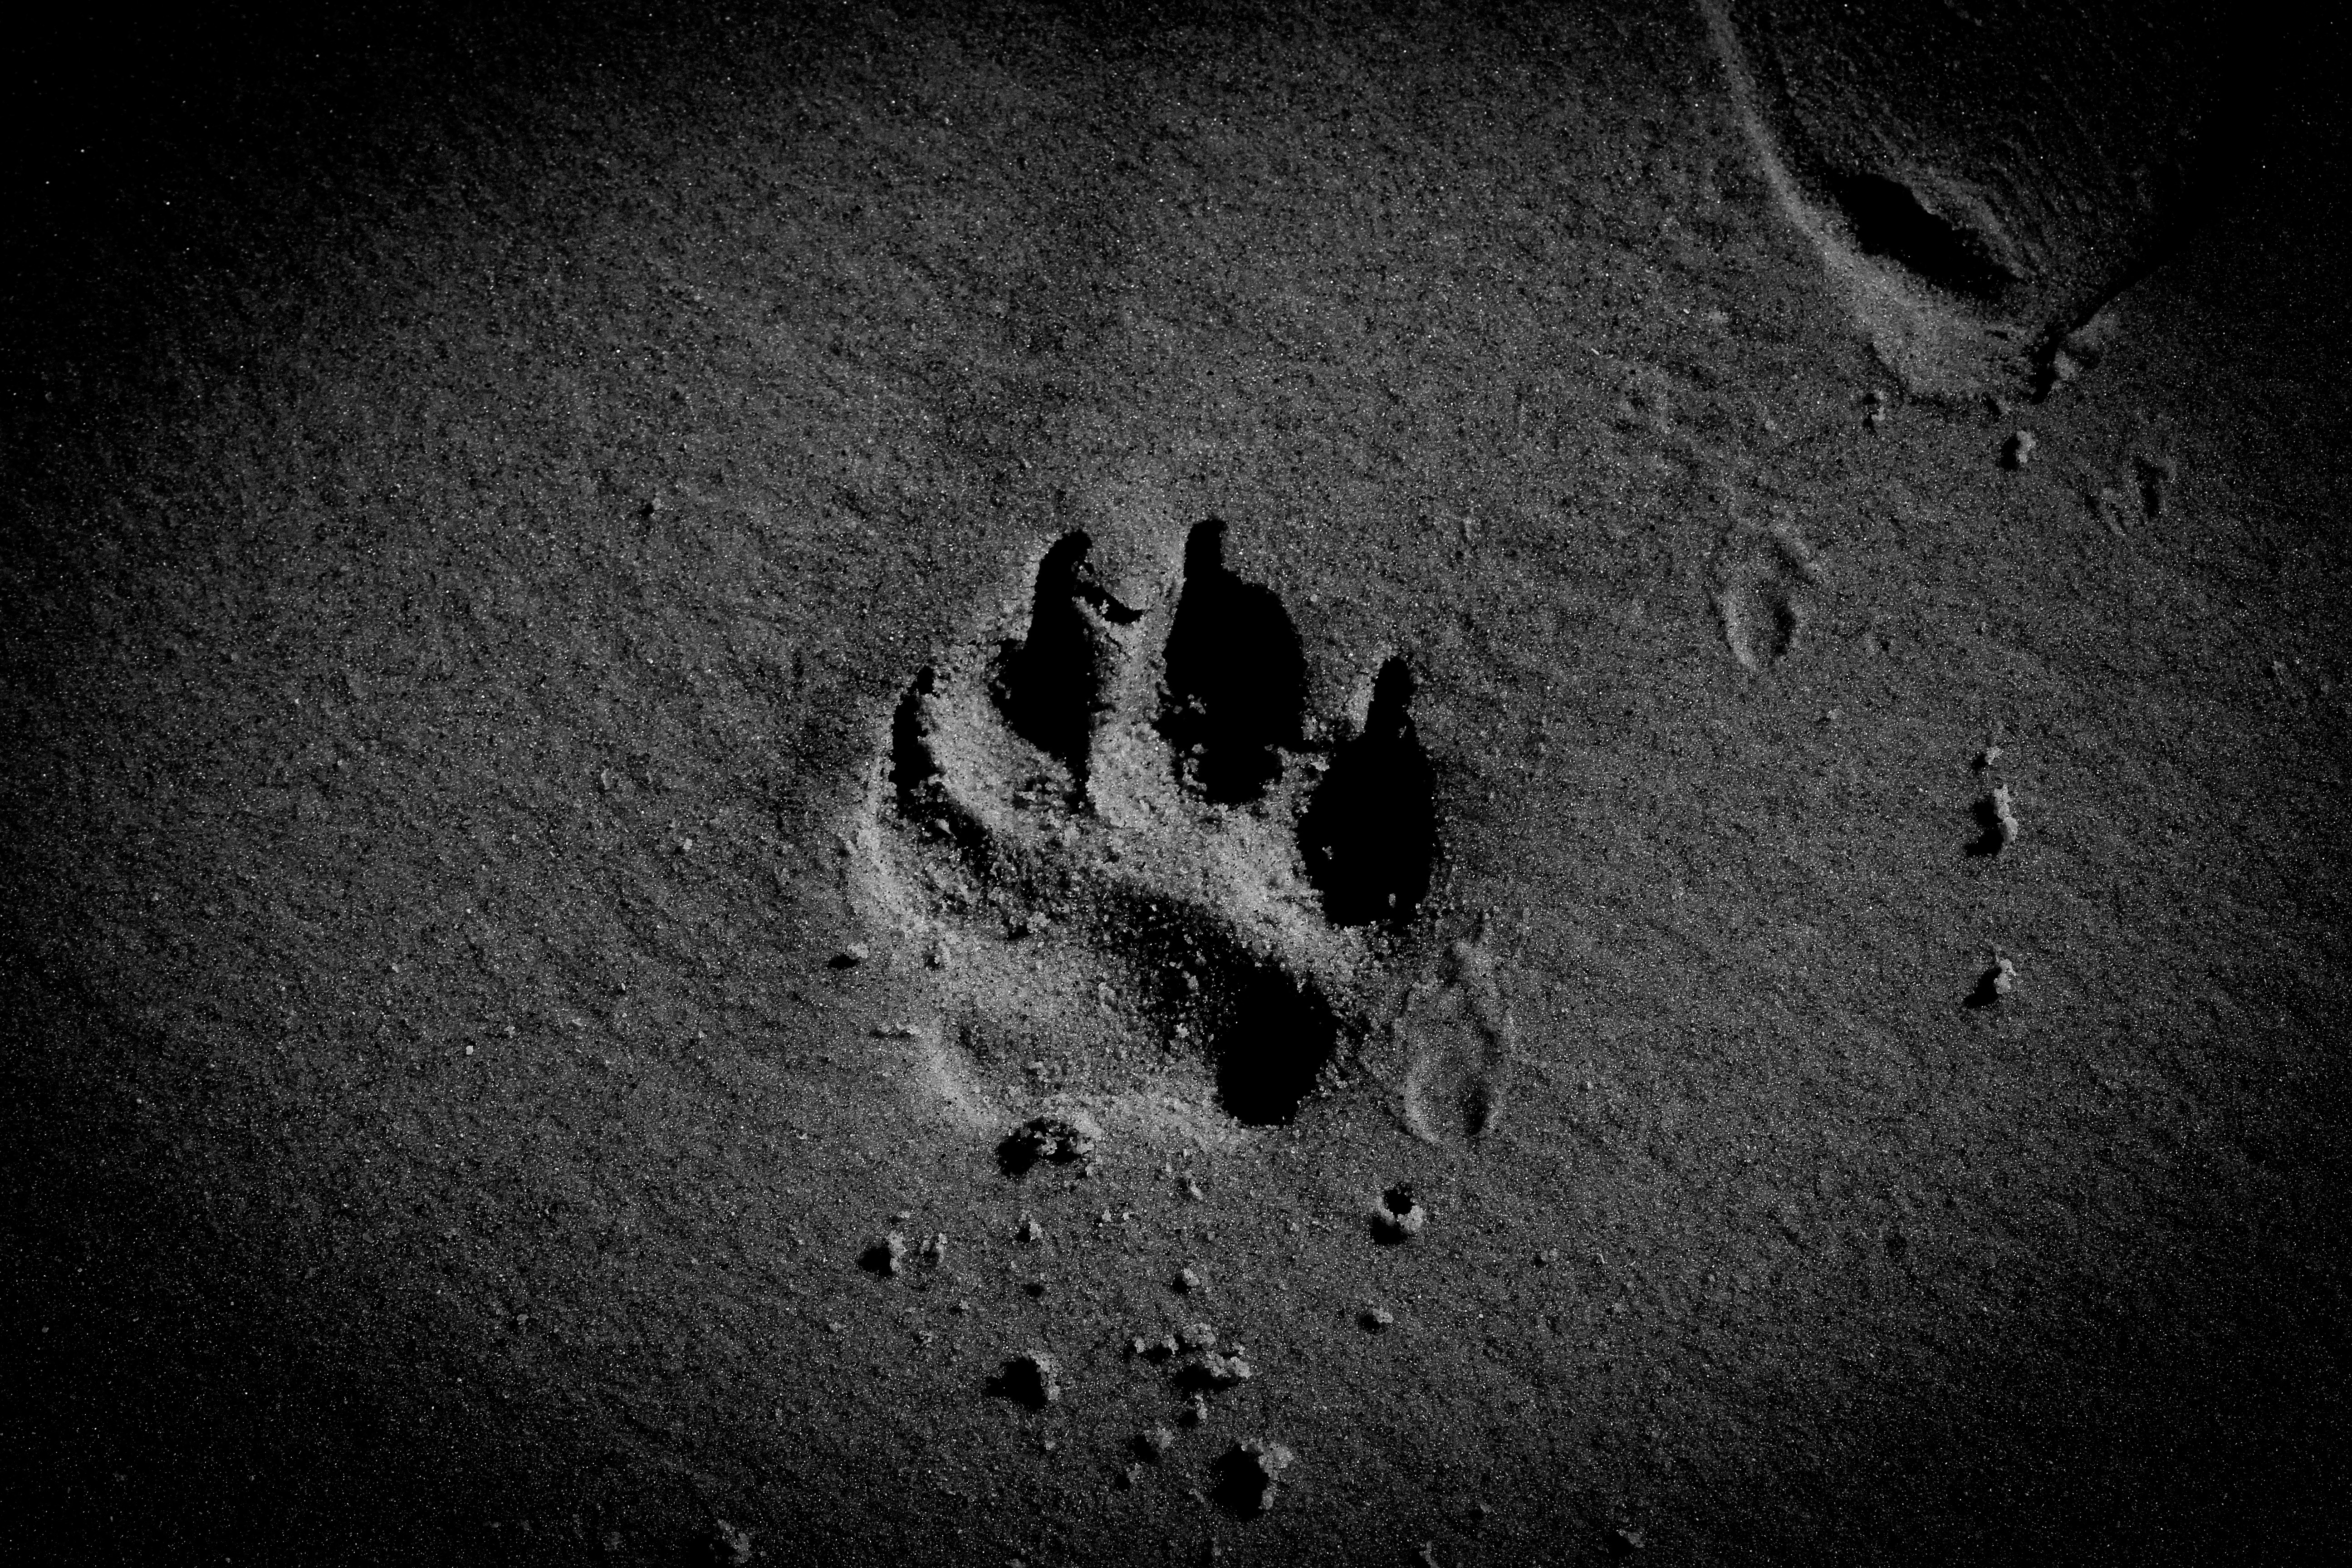
beach, sand, black and white, atmosphere, canine, pet, darkness, black, monochrome, moon, circle, dog paw, astronomical object, monochrome photography